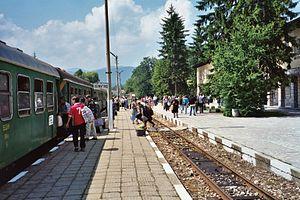
Velingrad est une ville touristique et thermale du sud de la Bulgarie, située dans la partie occidentale du massif des Rhodopes. La ville porte le prénom d’une résistante née et assassinée dans un de ses quartiers actuels, Vela Peeva. Elle est la deuxième ville de l’oblast de Pazardžik et est le centre administratif de l’obština de Velingrad.
Le chemin de fer des Rhodopes est la dernière ligne à voie étroite exploitée par la compagnie d’État des chemins de fer bulgares BDŽ. La question de la survie de cette dernière ligne est depuis longtemps en débat en Bulgarie. En mars 2004, la société ferroviaire allemande Deutsche Bahn avait déclaré être intéressée par la reprise de la ligne, mais ce projet n'a pas abouti. Son écartement est de 760 mm. La direction de la société chargée de la gestion des infrastructures ferroviaires bulgares a évoqué en décembre 2008 l'éventualité d'une fermeture de la ligne.